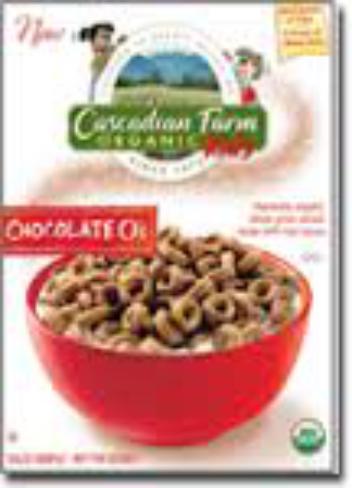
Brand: Cascadian Farm
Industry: Food